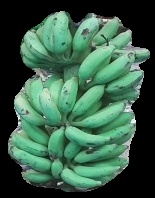
Variety: elakki-bale
Grade: grade3